Palazzo Massari

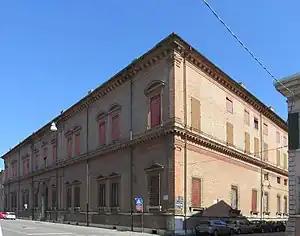
Palazzo Massari, Ferrara

The Palazzo Massari, also known as the Palazzo Rosso, is a Renaissance-style palace located on Borso and Corso Porta Mare, at the northwest corner of Piazza Ariostea, in Ferrara, region of Emilia-Romagna, Italy.